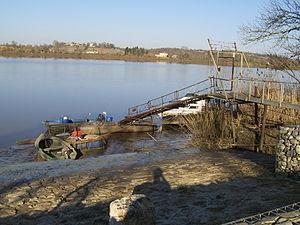
Photo du Fleuve vers la commune de Vayres
Izon est une commune française du Sud-Ouest de la France située dans le département de la Gironde, en région Nouvelle-Aquitaine.